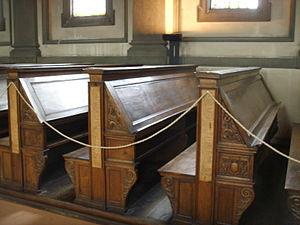
La bibliothèque Laurentienne est une bibliothèque publique d'État située dans l'enceinte du monastère San Lorenzo à Florence.